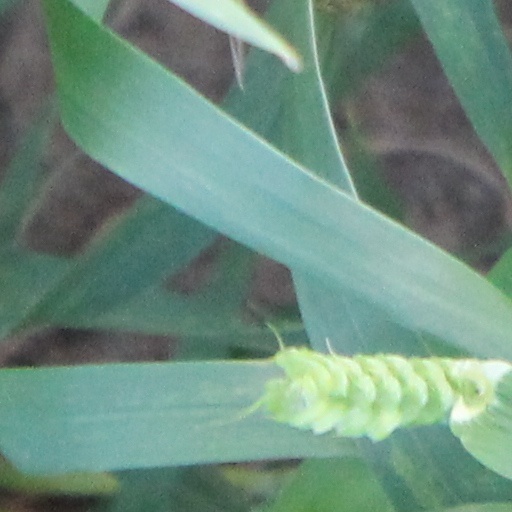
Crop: wheat